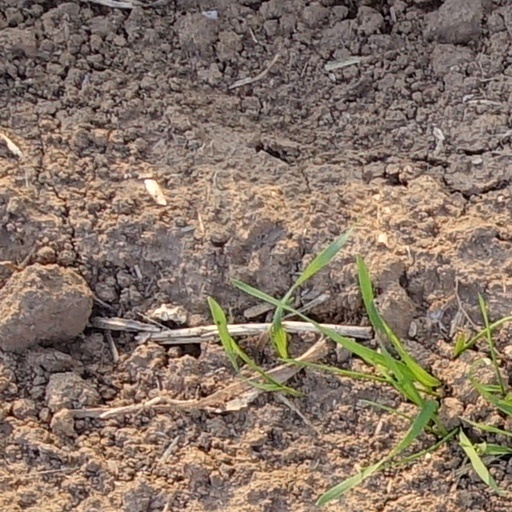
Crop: wheat